Gayaza High School

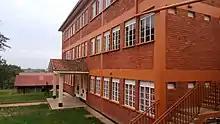
Rhoda Nsibambi House

"Hutch" as usually referred to by the students is located in the middle of the school. It is named after Sir Joseph and Lena Hutchinson who were staff of Namulonge Cotton Research Station that was located a few kilometers from the school. The Hutchinsons worked tirelessly with Pamela Goode, a teacher at the school then, to establish the school farm in 1954. With this establishment, the school started the farm diet scheme in 1955. Hutchinson is the second largest house after Rhoda Nsibambi. Today, members of this house are called ""Hutchites"" and their theme colour is Purple.